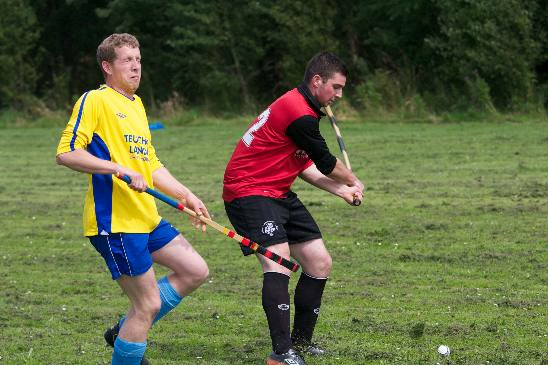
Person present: Yes